Hermine Overbeck-Rohte

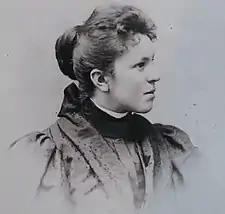
Hermine Overbeck-Rohte (date unknown)

Hermine Overbeck-Rohte (24 January 1869, Walsrode - 29 July 1937, Bremen) was a German landscape painter.